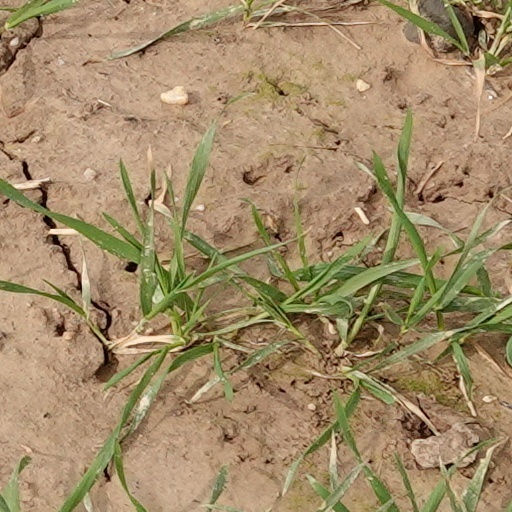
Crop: wheat